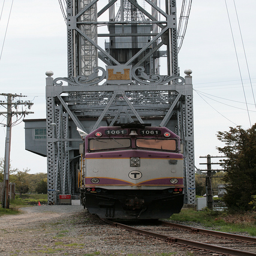
A train on a track is going through a metal frame.
A train on the train tracks going under a large metal building.
A train passes under a large metal structure.
A railroad train traveling down the train tracks
A train is seen here under a gray structure